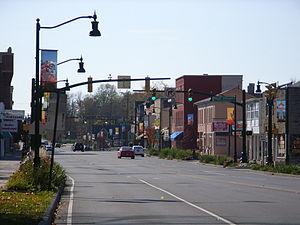
Plainfield est une ville de l'Indiana. Lors du recensement de 2010, elle comptait 27 631 habitants.